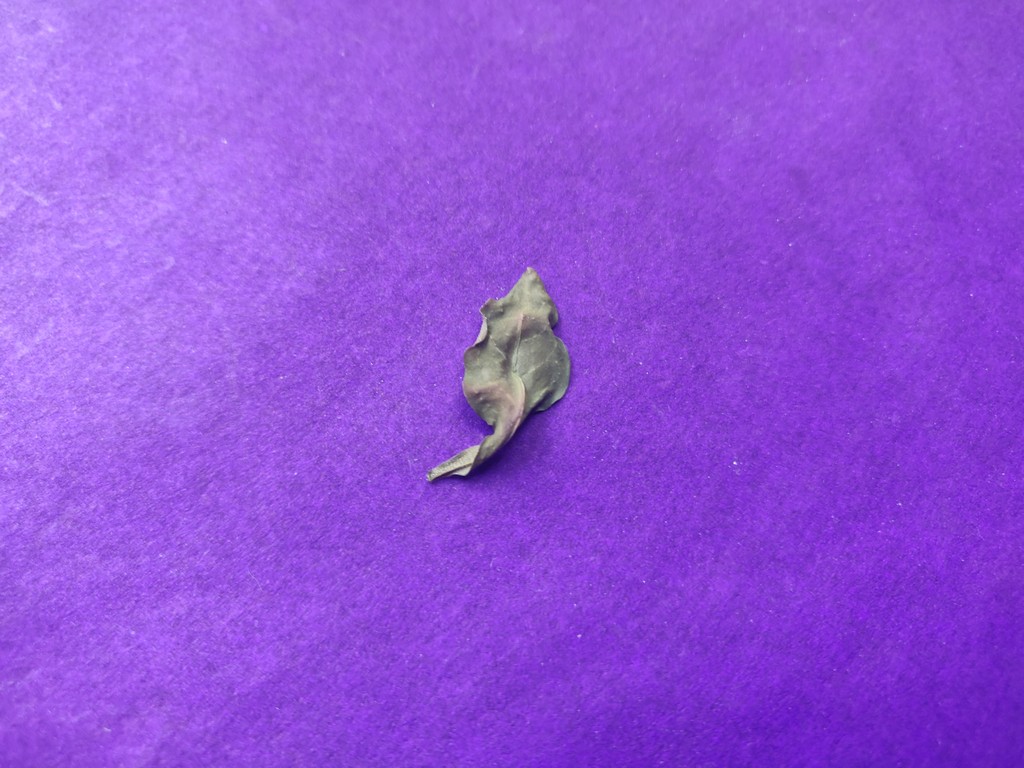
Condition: Dried
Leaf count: single
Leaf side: unknown